Cricket in South Africa

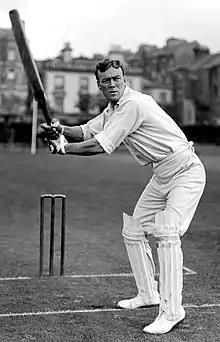
Jimmy Sinclair, who holds the record for the highest strike rate in the history of Test cricket

Suspended once again during the Second World War, cricket in South Africa resumed after 1945. The introduction of apartheid (separation of racial groups by strict legal enforcement) following the 1948 General Election did not immediately affect the sport, and it continued to prosper and welcome visiting teams.